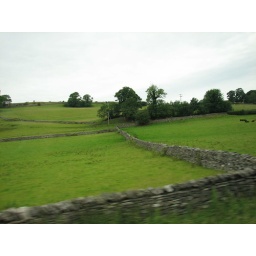
Taken from a moving bus ... stone was plentiful in the old days, so people built &amp;quot;fences&amp;quot; of stone.